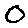
Label: 0